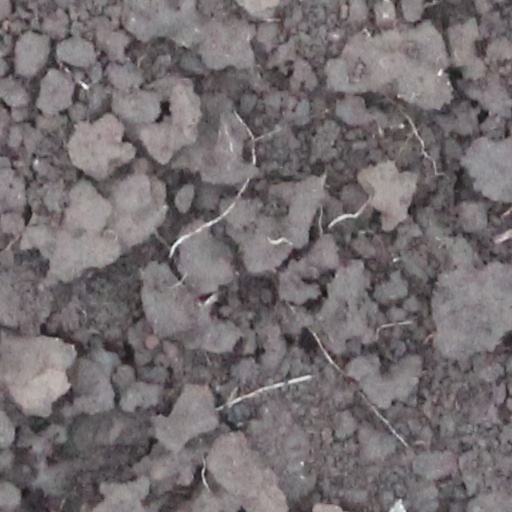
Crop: wheat